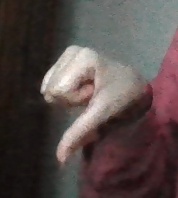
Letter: waw